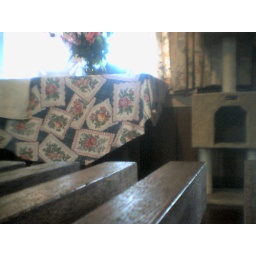
Max is looking at the flowers on the table in the living room you can see the coffee table and the cat tree